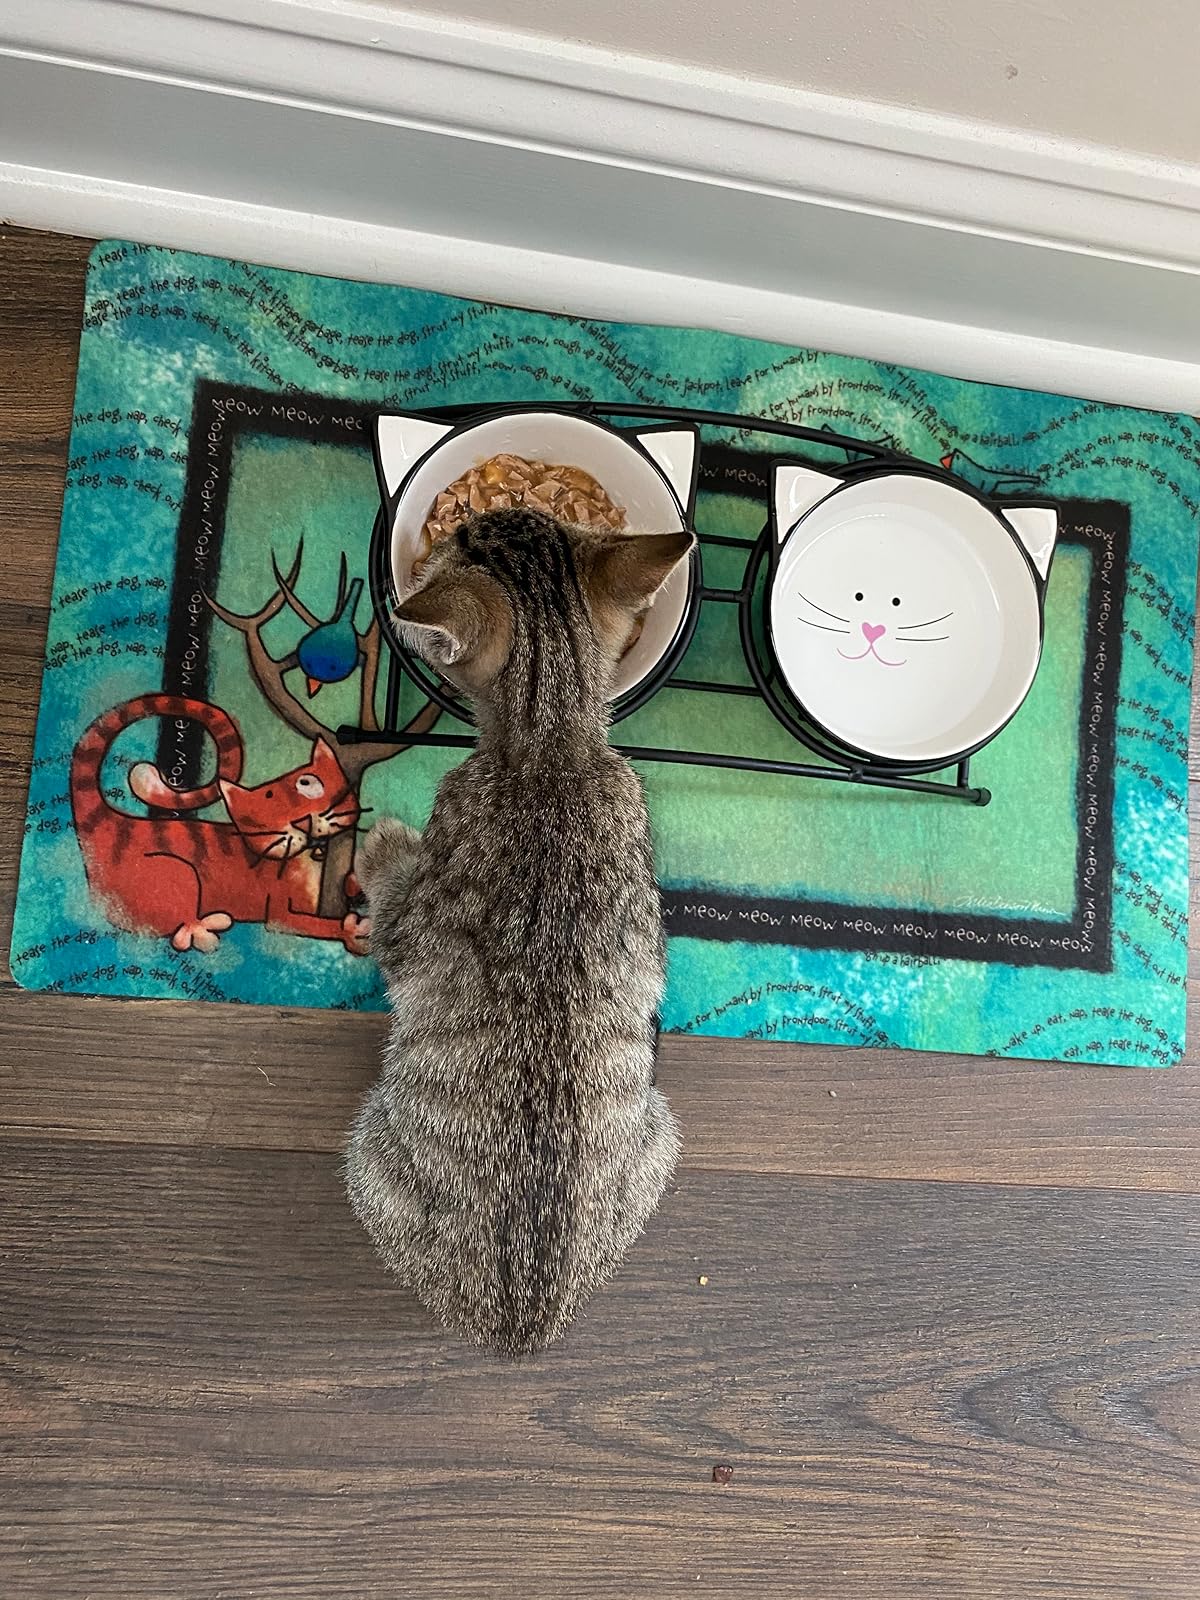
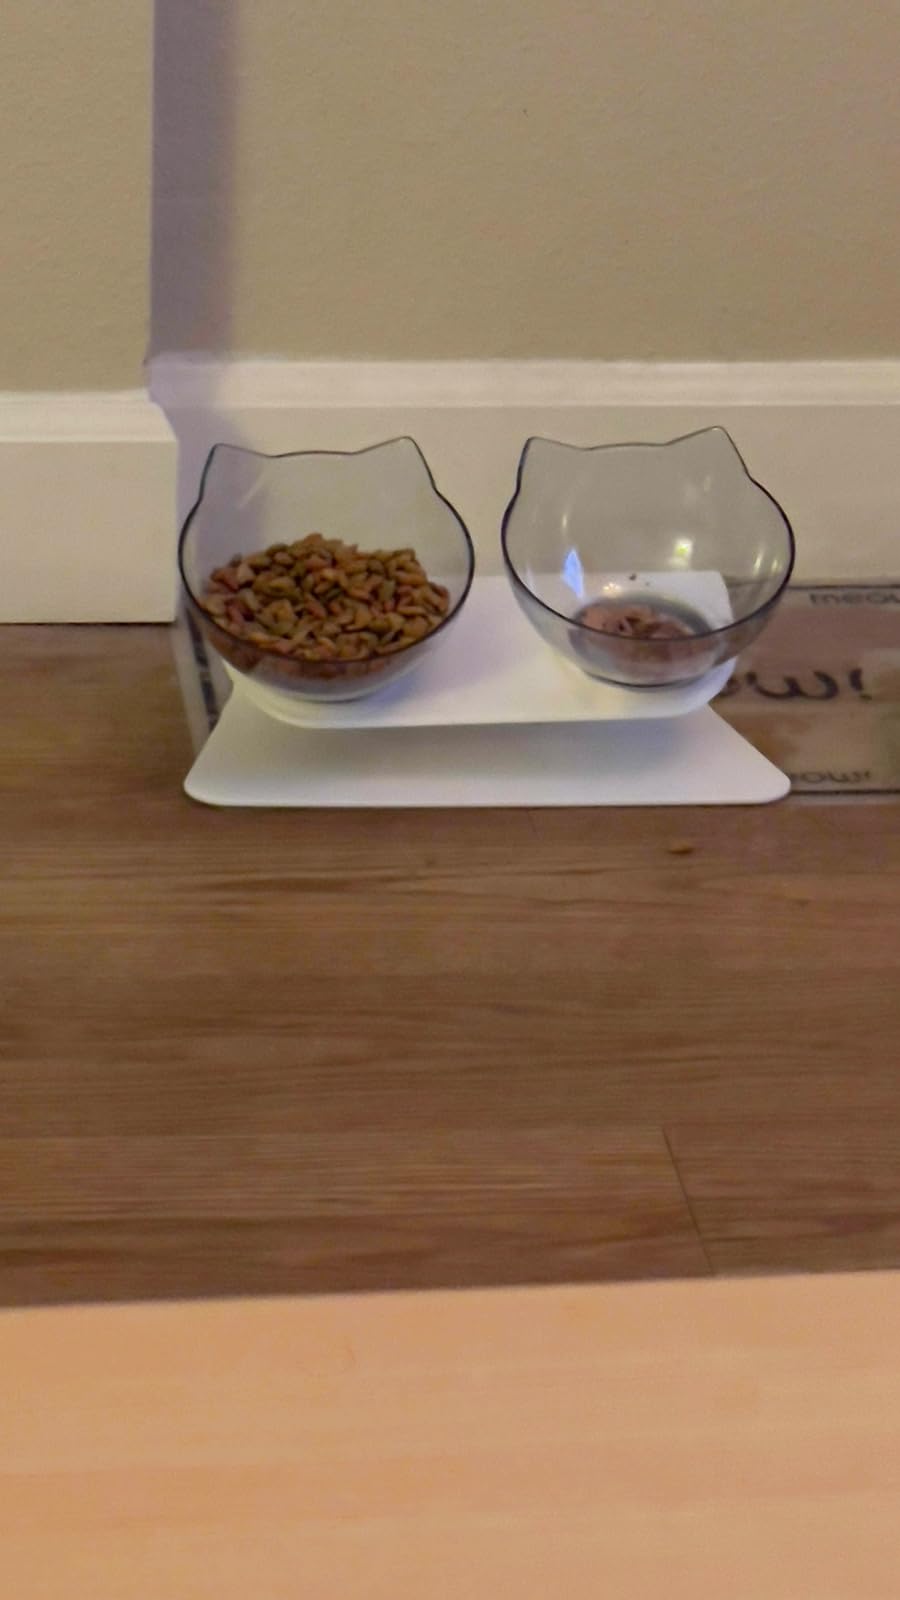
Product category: items_bowl
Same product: no